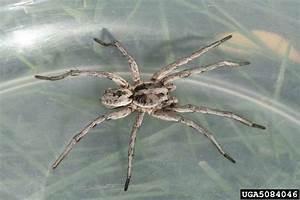
spider